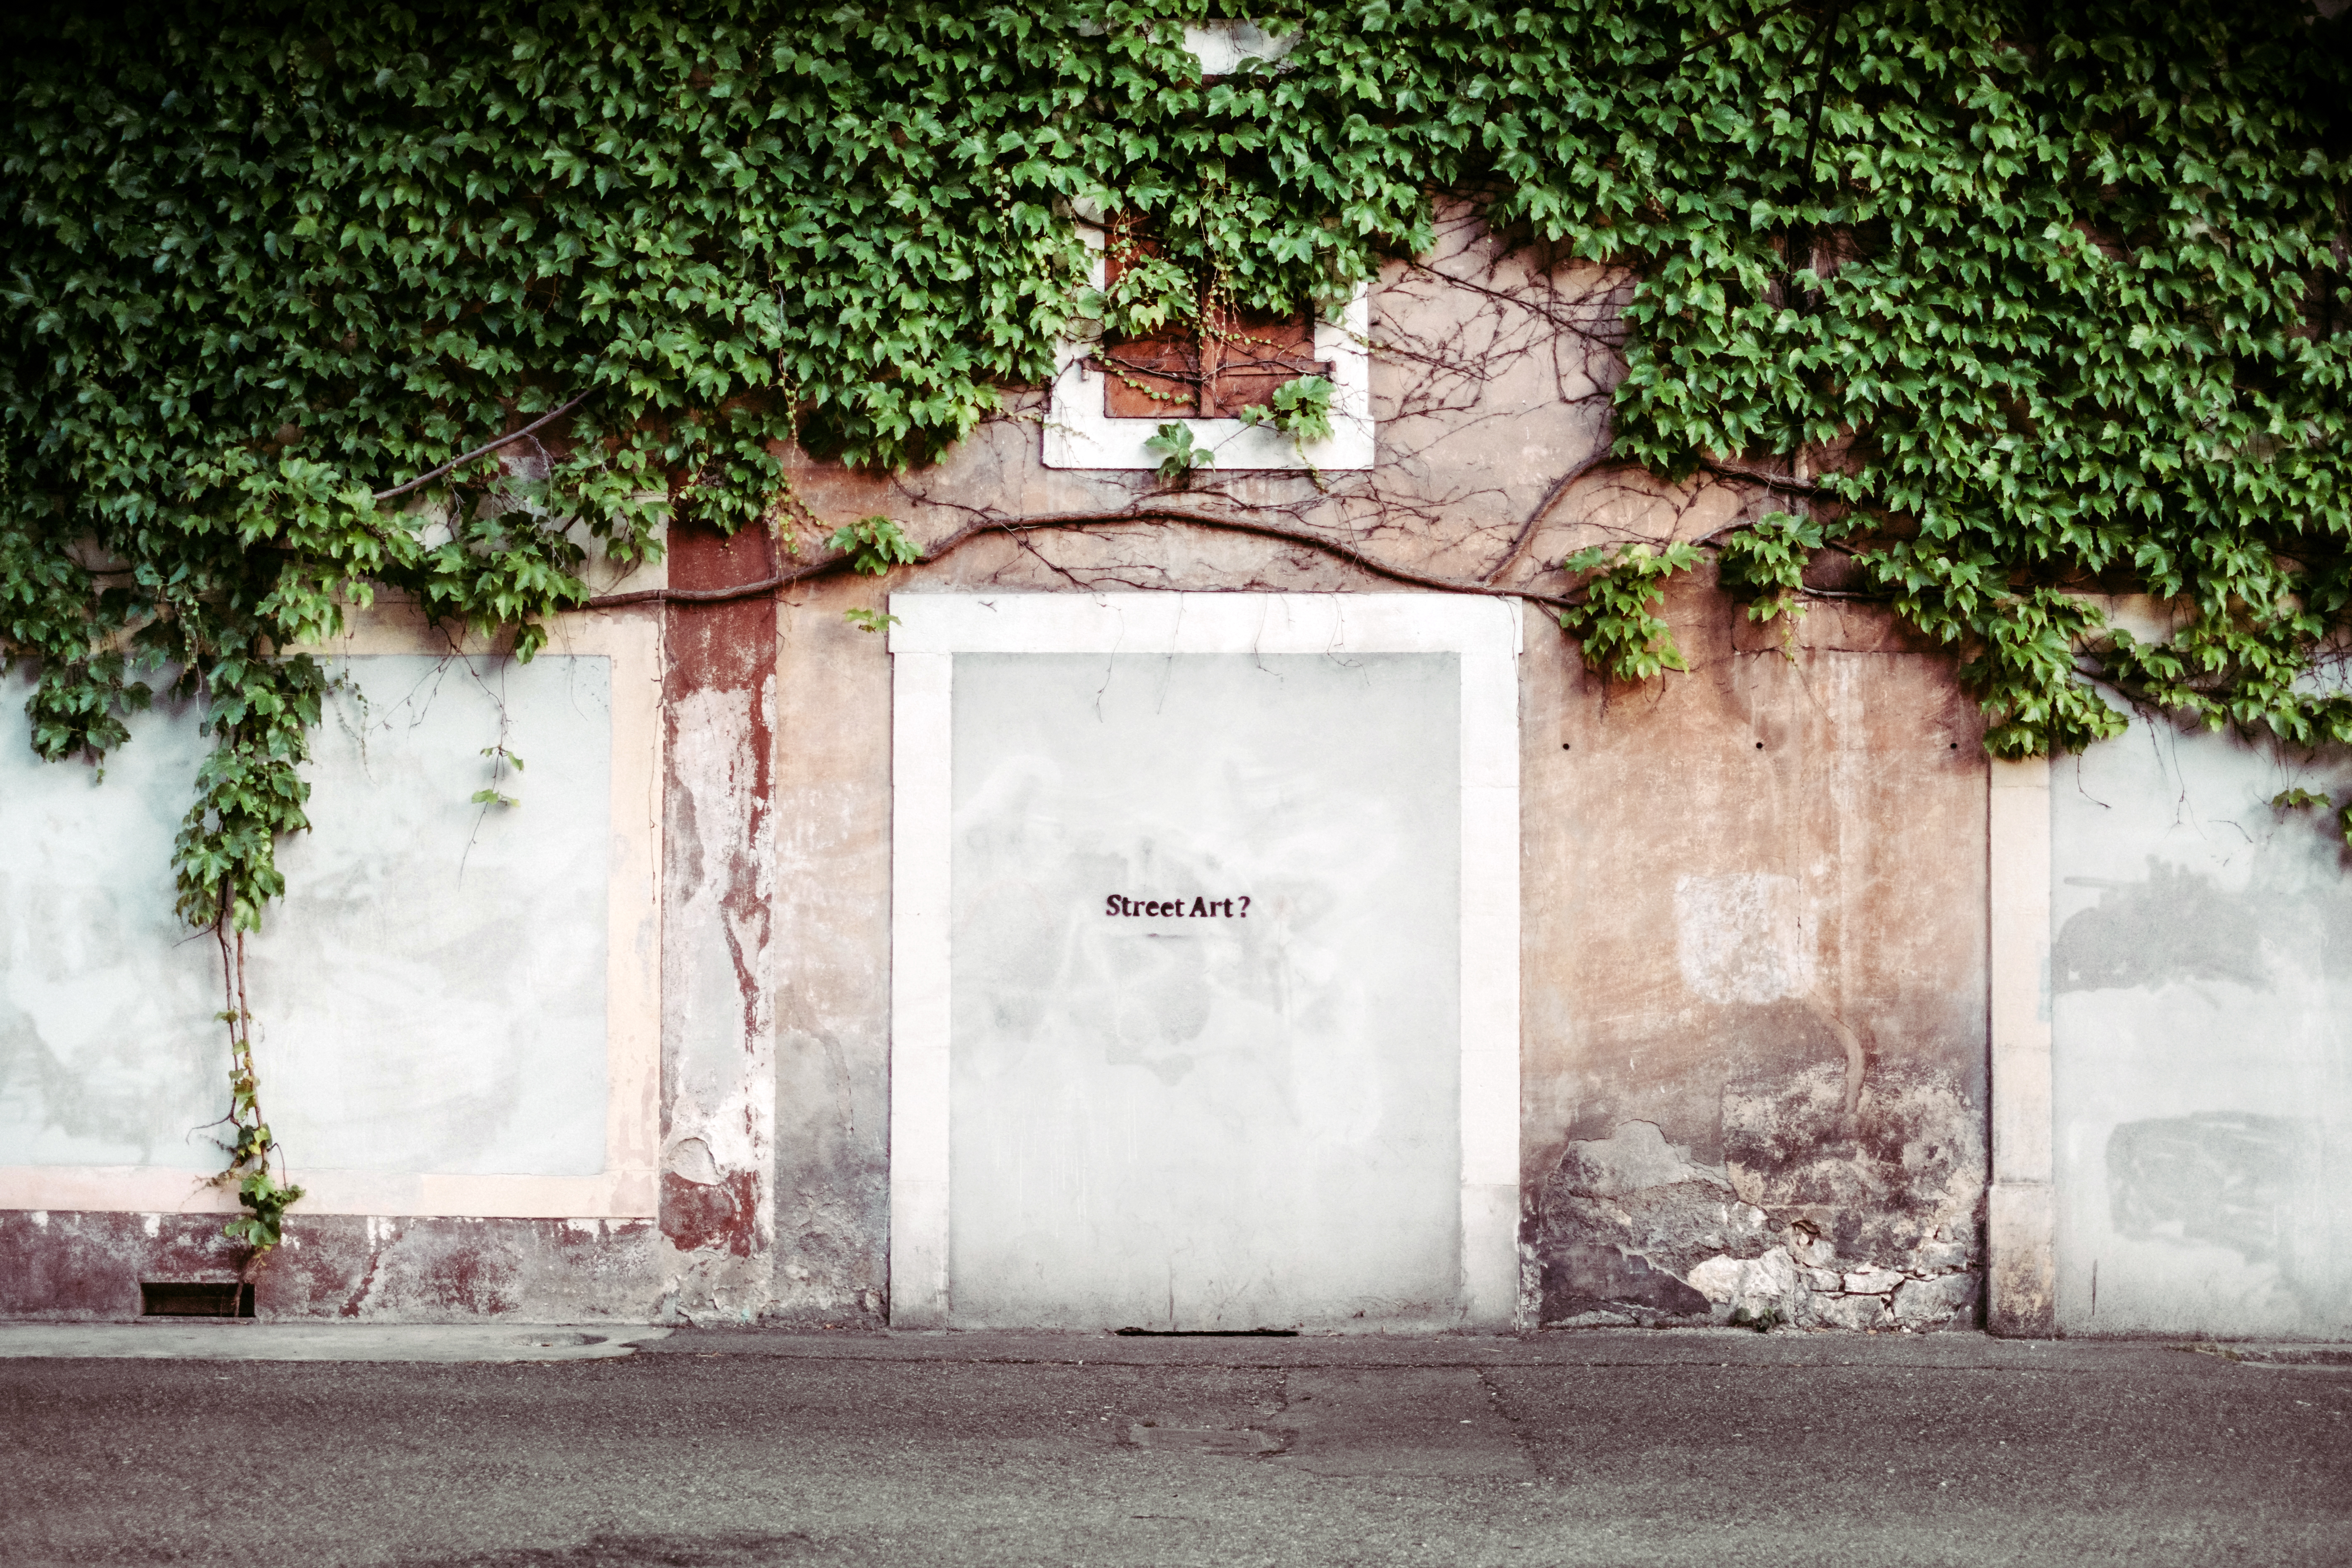
street, house, sidewalk, window, home, wall, green, color, door, plants, vines, photograph, urban area